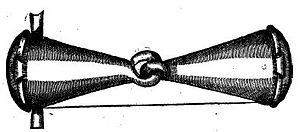
Le canon le plus simple, gravure du Cavalerice françois, Salomon de La Broue (ed.1610)
Salomon de La Broüe, né en Gascogne en 1552 et mort vers 1610, est un écuyer français XVIᵉ siècle.
Gianbatista Pignatelli est un écuyer napolitain du XVIᵉ siècle. Sa renommée internationale lui vaut d'être devenu le symbole de l'école italienne de la Renaissance